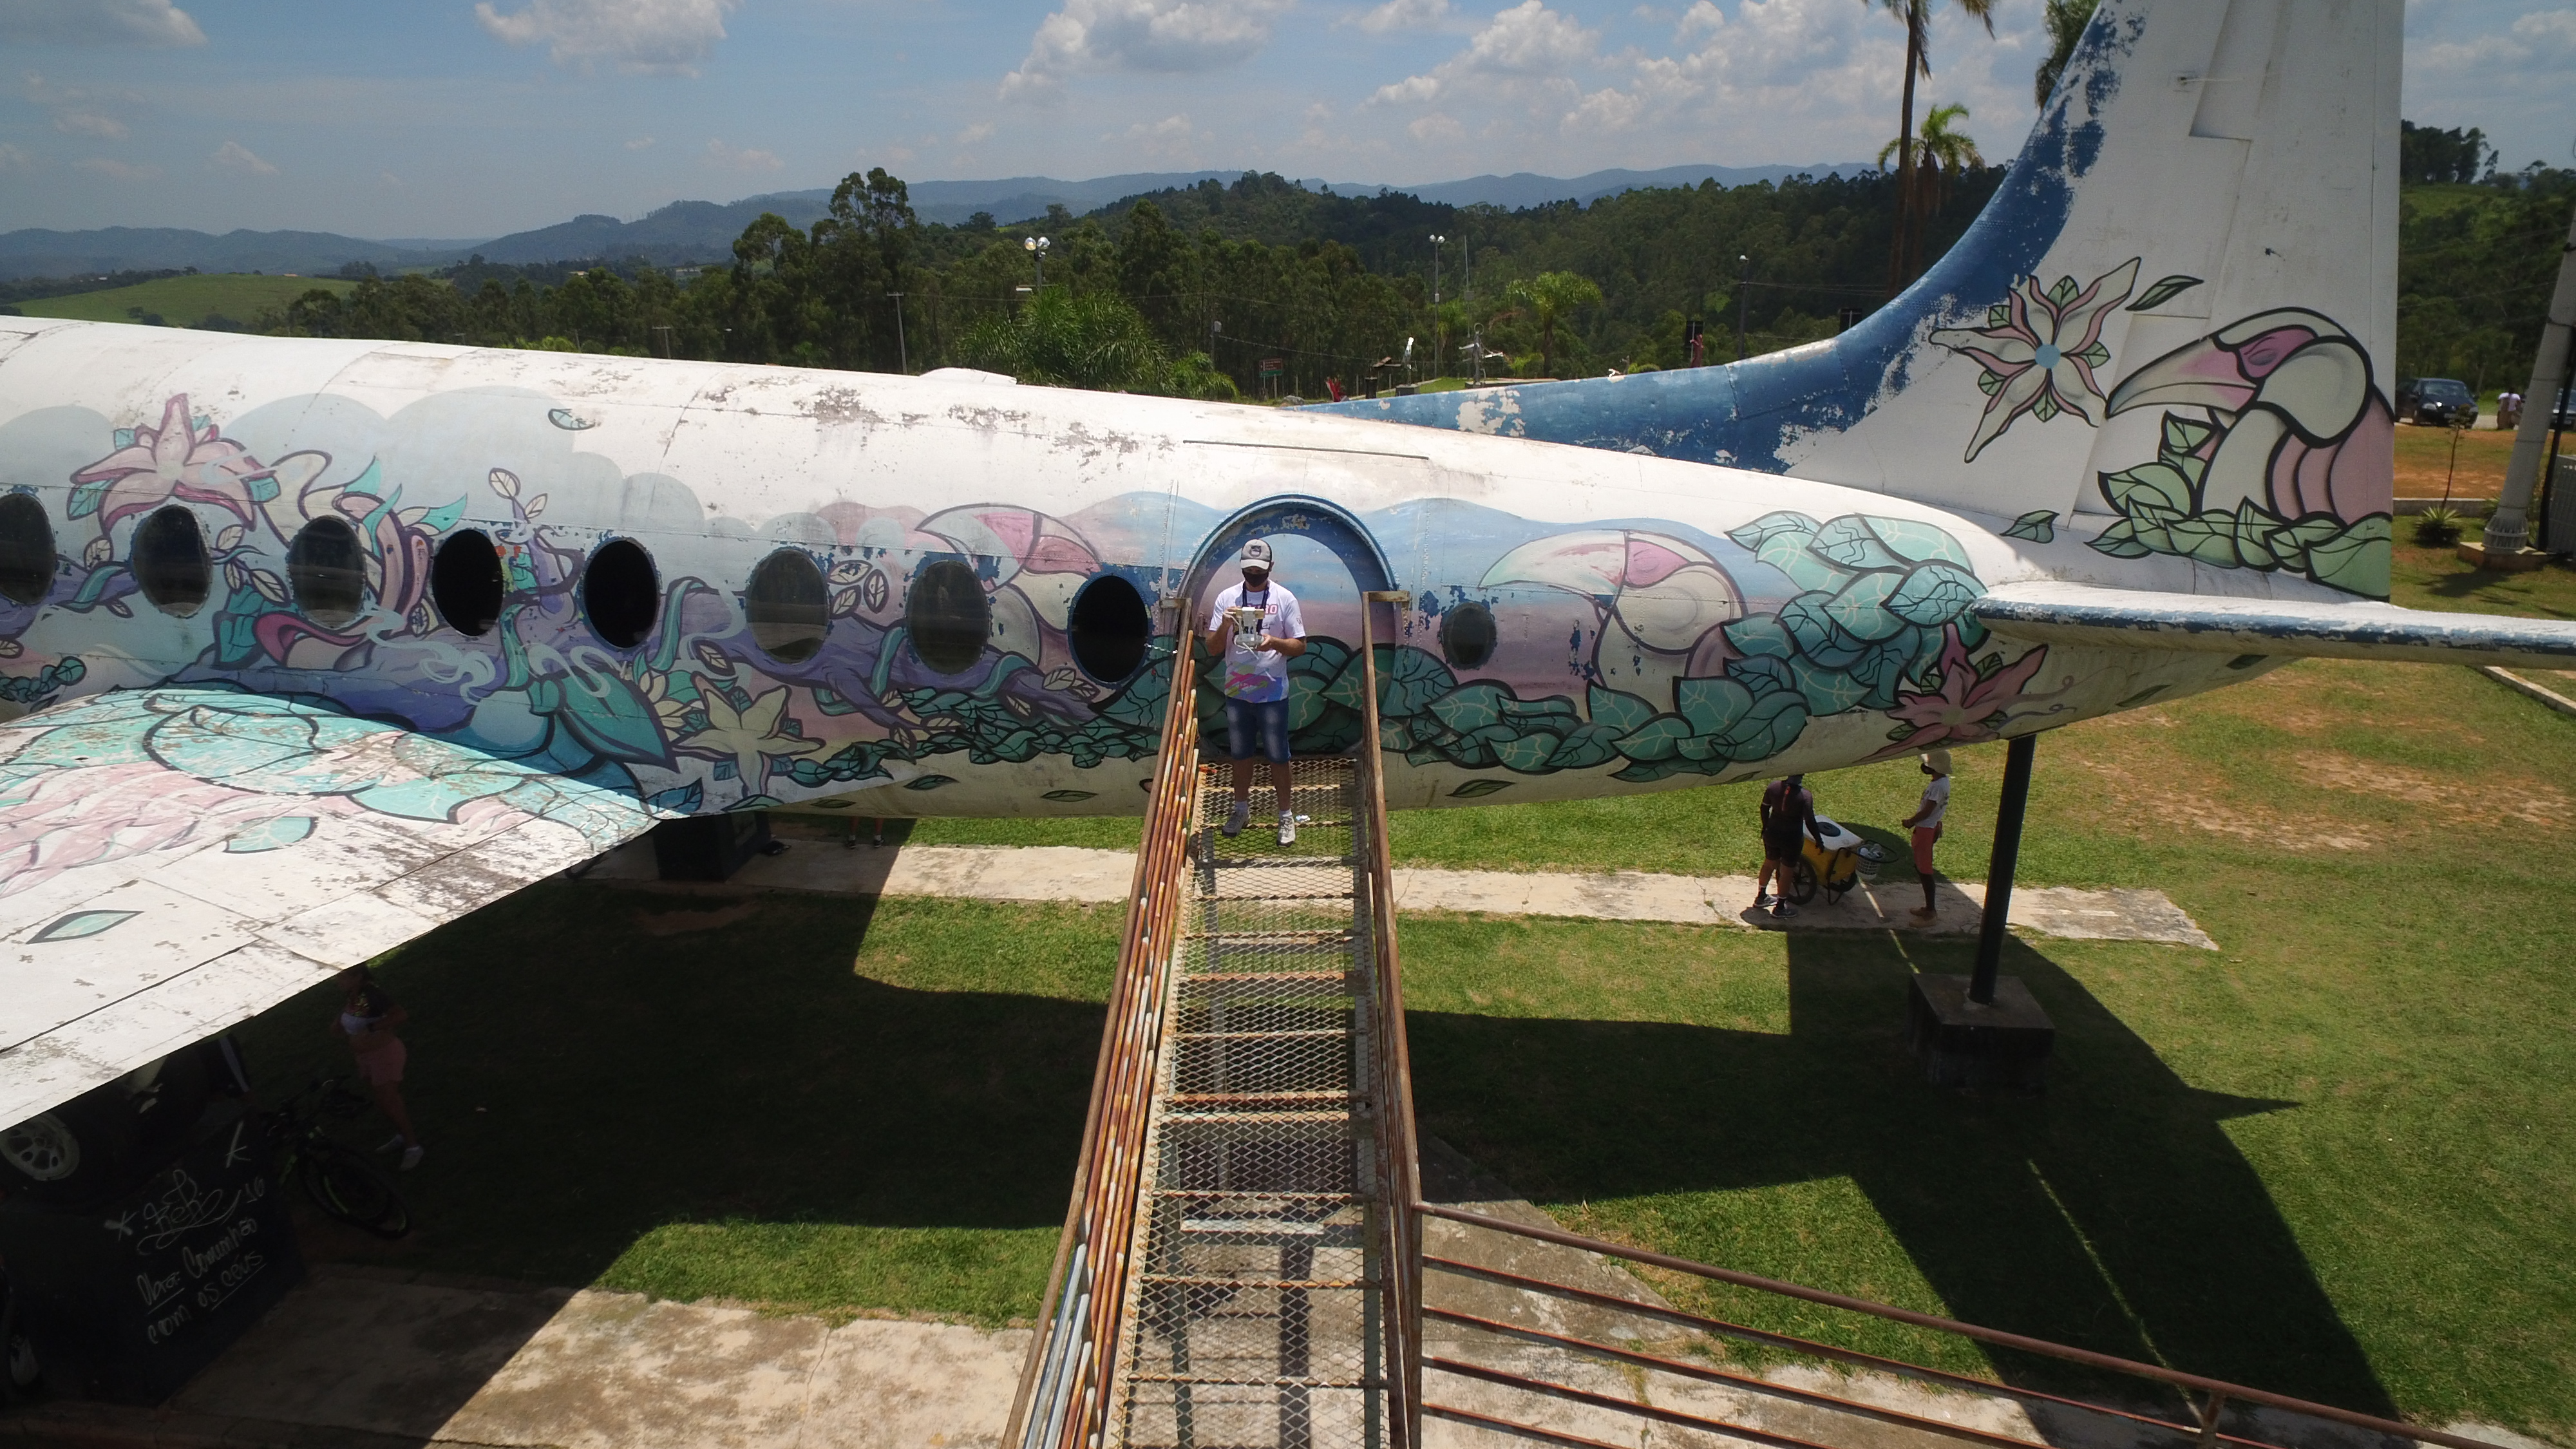
Aviao, Santos Dumont, Aracariguama, cloud, sky, architecture, urban design, grass, leisure, public space, plant, aircraft, aviation, recreation, landscape, tree, pole, city, air travel, shade, art, fun, graffiti, nonbuilding structure, airplane, fighter aircraft, amusement ride, tourism, mountain, mural, stadium, amusement park, aerospace engineering, bridge, tourist attraction, sport venue, wing, roof, flight, propeller driven aircraft, transport, vacation, garden, automotive wheel system, airliner, mountain range